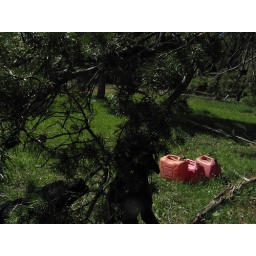
dogs kill tree limb in the big horns